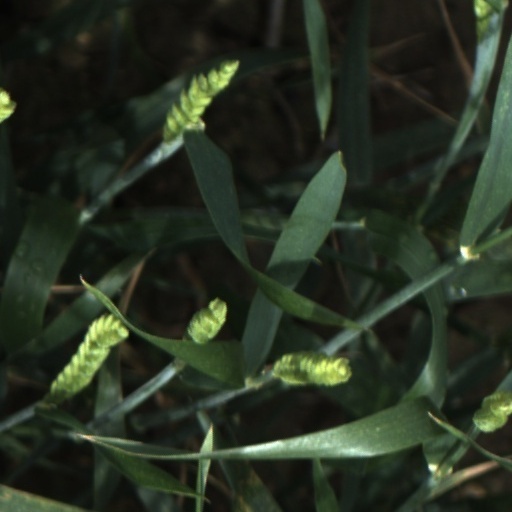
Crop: wheat